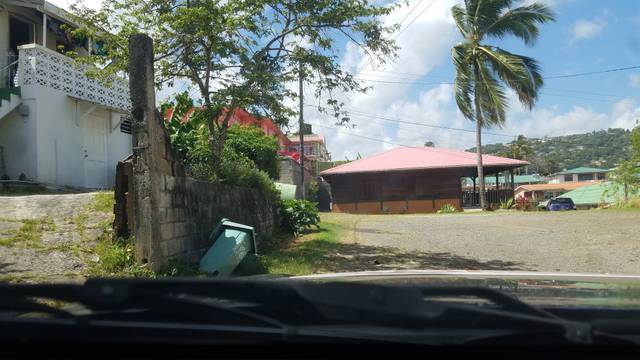
Region: Saint Lucia
Coordinates: 14.016, -60.988